George Reginald Starr

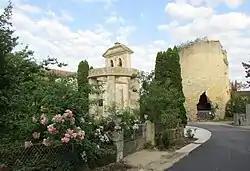
The ruins of the chateau and the monument to the dead of the Battle of Castelnau.

With the Normandy Invasion on 6 June 1944, the SOE wanted the maquisards to convert from being saboteurs to armed fighters directly contesting German forces. Starr began distributing arms to resistance groups. Starr collected 300 men, one-half French and one-half Spanish, at Castelnau sur l'Auvignon and prepared to begin an armed uprising against the Germans. The Spaniards in Starr's forces were former members of the Spanish Republican Army who had fled to France after their defeat in the Spanish Civil War. Many of them were communists. Starr was one of only a few SOE agents who was able to persuade the feuding communists and non-communists to join together to form a single resistance force.